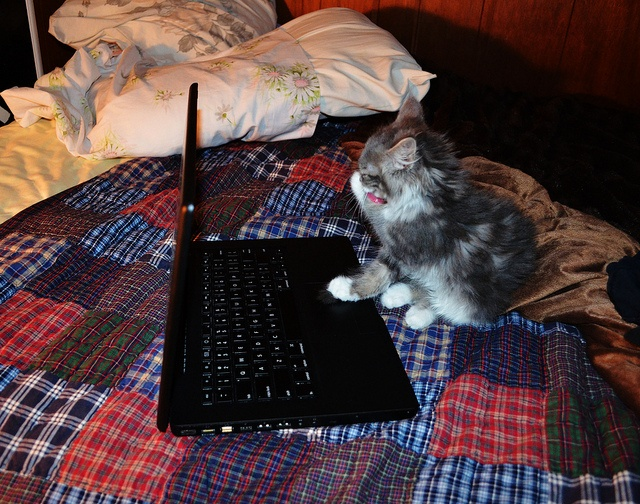
A kitten licking itself while surfing the computer.
Kitten sitting on a bed in in front of a laptop, with one paw touching the laptop.
A little kitty on the bed using a laptop.
A cat is sitting on the bed with it's paw on a laptop keyboard.
A kitty cat, sitting on a blanket, surfs the web.